Within Our Gates

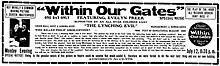
Newspaper advertisement

Within Our Gates is a 1920 American silent race drama film produced, written and directed by Oscar Micheaux. The film portrays the contemporary racial situation in the United States during the early twentieth century, the years of Jim Crow, the revival of the Ku Klux Klan, the Great Migration of blacks to cities of the North and Midwest, and the emergence of the "New Negro".